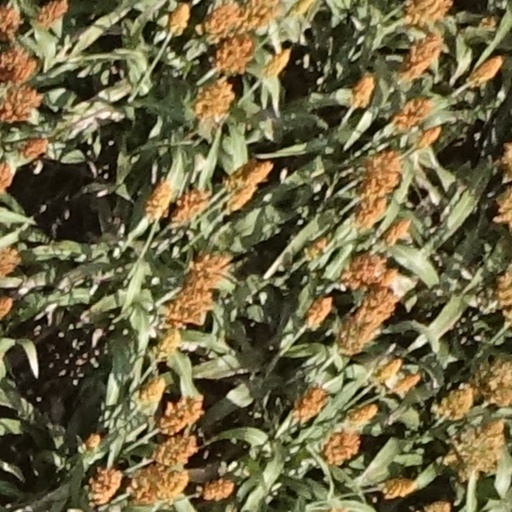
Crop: sorghum